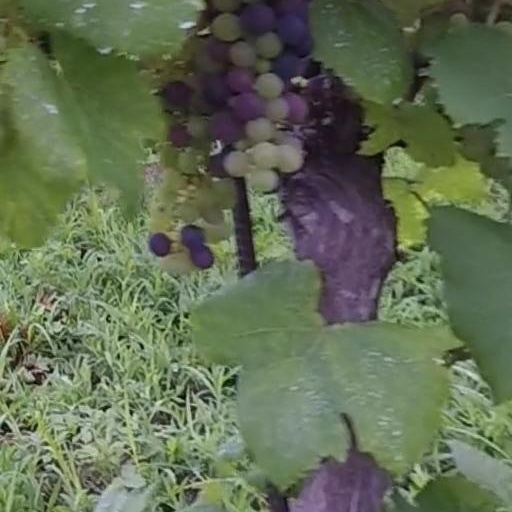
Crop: grape